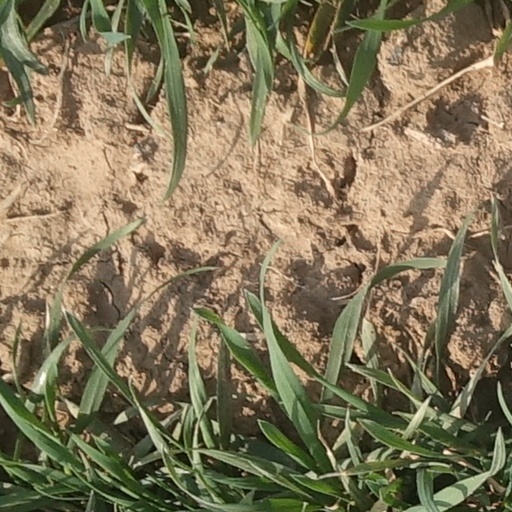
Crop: wheat